51st Troop Carrier Wing

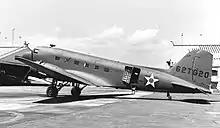
62d Group Douglas C-39 before deployment to Europe

The wing was activated on 1 June 1942 at Pope Field, North Carolina as the 51st Transport Wing, becoming the 51st Troop Carrier Wing a few weeks later. Its first elements were the 60th, 61st, 62d and 64th Transport Groups, flying Douglas C-47 Skytrains and C-53 Skytroopers. The wing was the first airlift wing in the Army Air Forces (AAF) expressly organized for service overseas, initially for support of Operation Bolero, the planned cross-Channel invasion of Europe. When the wing was activated, the 60th and 64th Groups were at Westover Field, Massachusetts, having already begun their deployment to Europe, while the 61st and 62d Groups were still stationed in the Carolinas, near wing headquarters.